Bradford-on-Avon

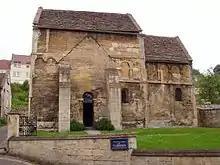
St Laurence's Church

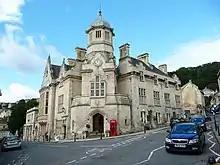
The former town hall which is now the local Catholic church

The Saxon church dedicated to Saint Laurence may have been founded by Saint Aldhelm around 705, and could have been a temporary burial site for King Edward the Martyr. It was rediscovered by the Anglican priest, antiquarian and author William Jones in 1856, having been used for secular purposes (apparently becoming a house, a school and part of a factory).